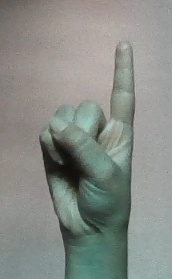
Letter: bb